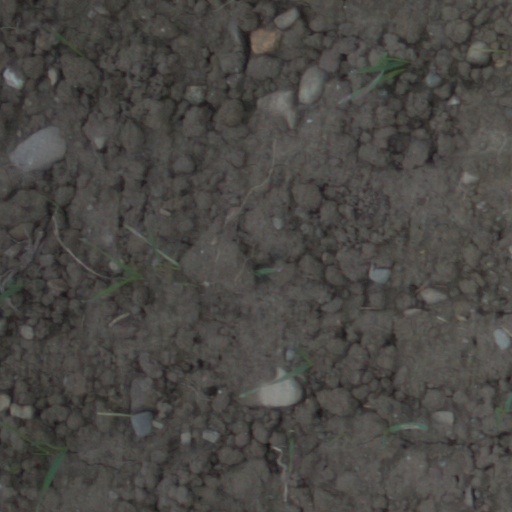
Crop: wheat